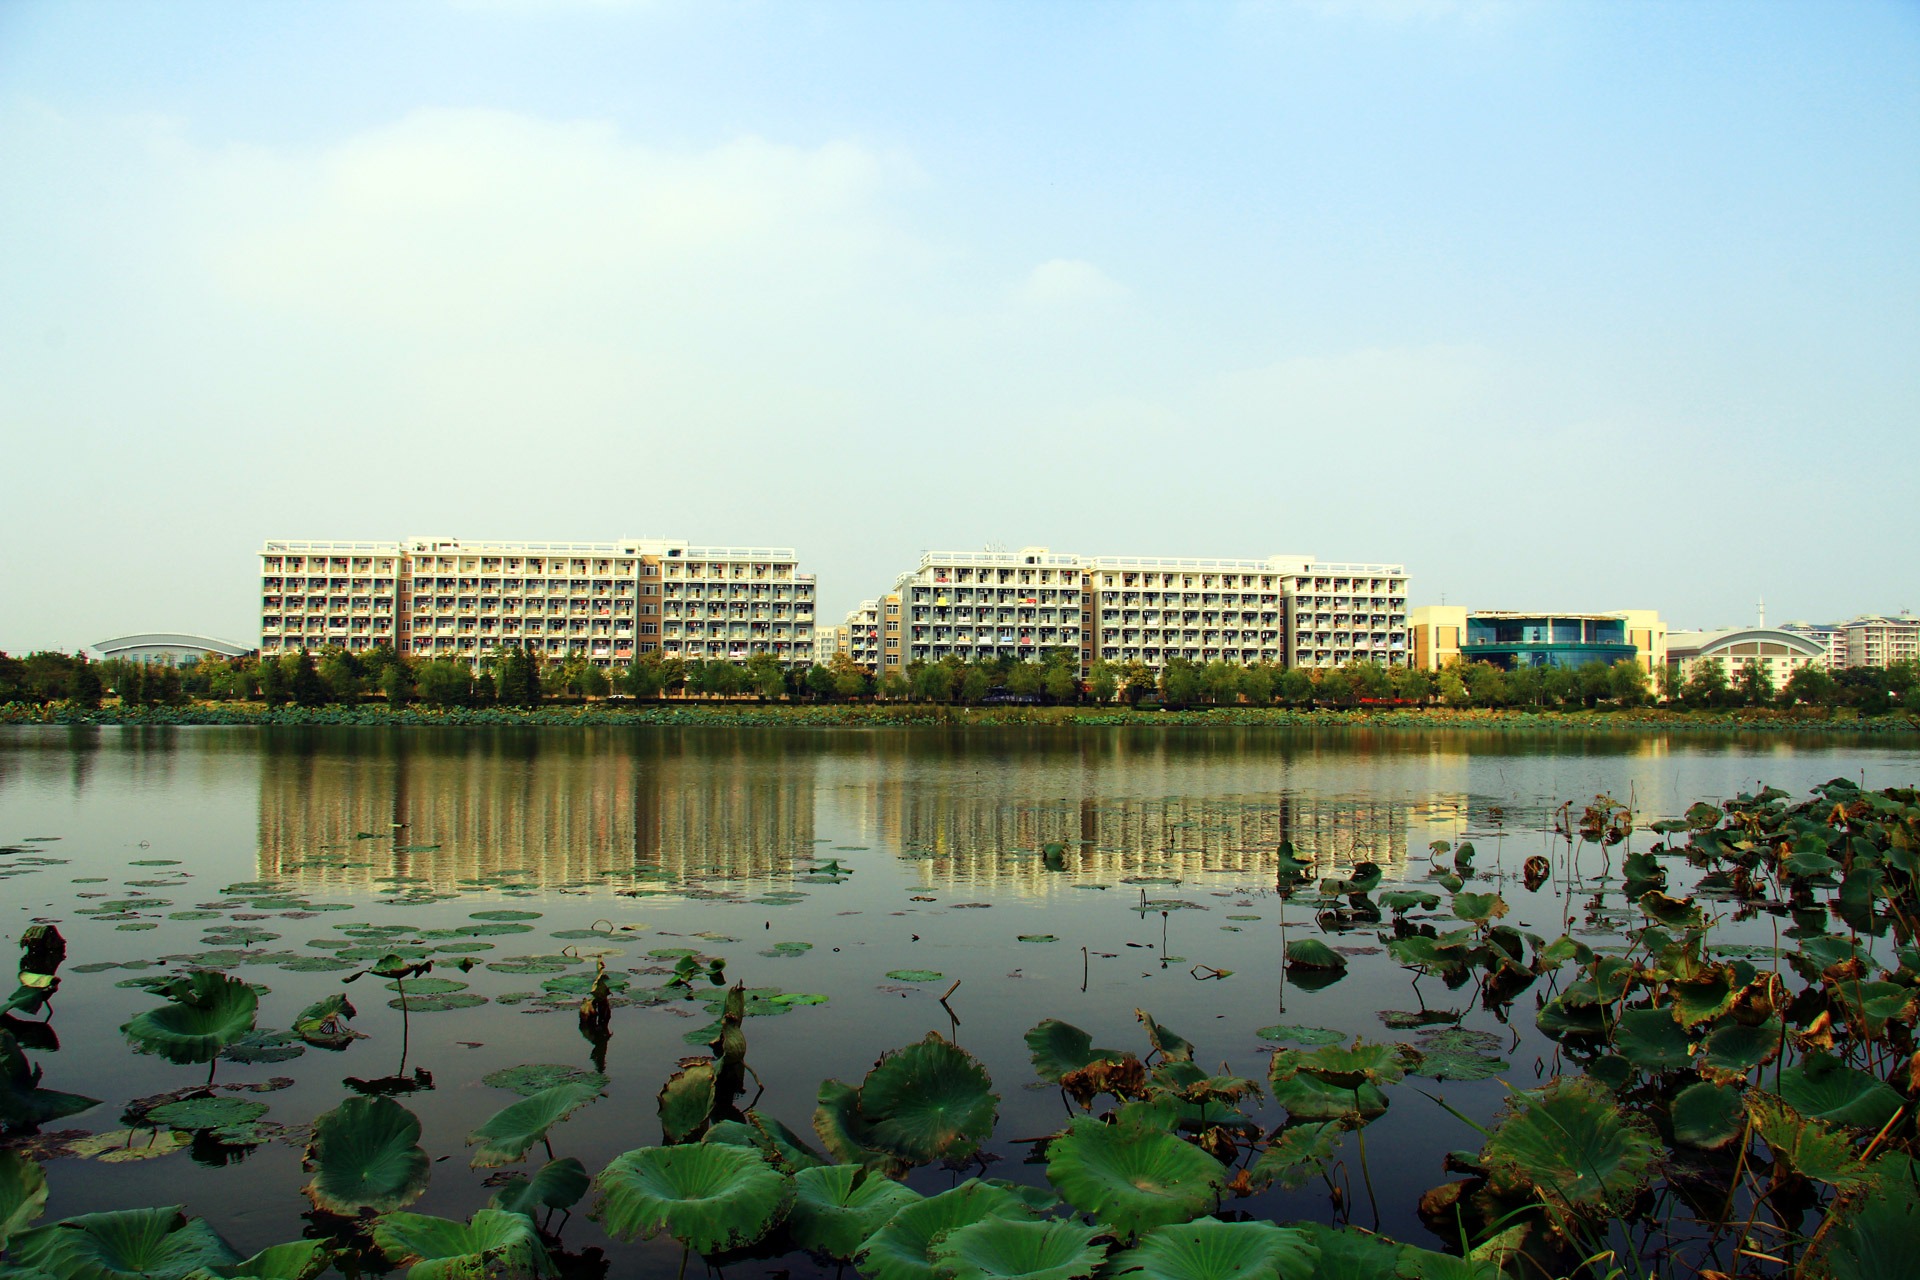
beach, sea, coast, water, horizon, architecture, skyline, shore, lake, building, city, river, cityscape, reflection, bay, tourism, living, campus, block of flats, high rise building, housing block